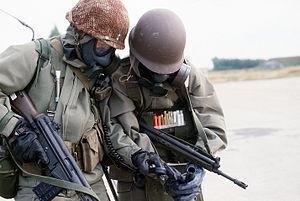
La Garde nationale norvégienne est une force de mobilisation rapide de l'armée norvégienne. Fondée le 6 décembre 1946, il s'agit de la deuxième plus jeune branche des forces norvégiennes après la Cyber Force norvégienne. Elle possède des unités de défense terrestre, maritime et aérienne, ainsi que des volontaires et du personnel de conscription issus de toutes les branches. Son objectif principal est la défense locale et le soutien civil, mais elle peut également détacher des volontaires pour des opérations internationales.